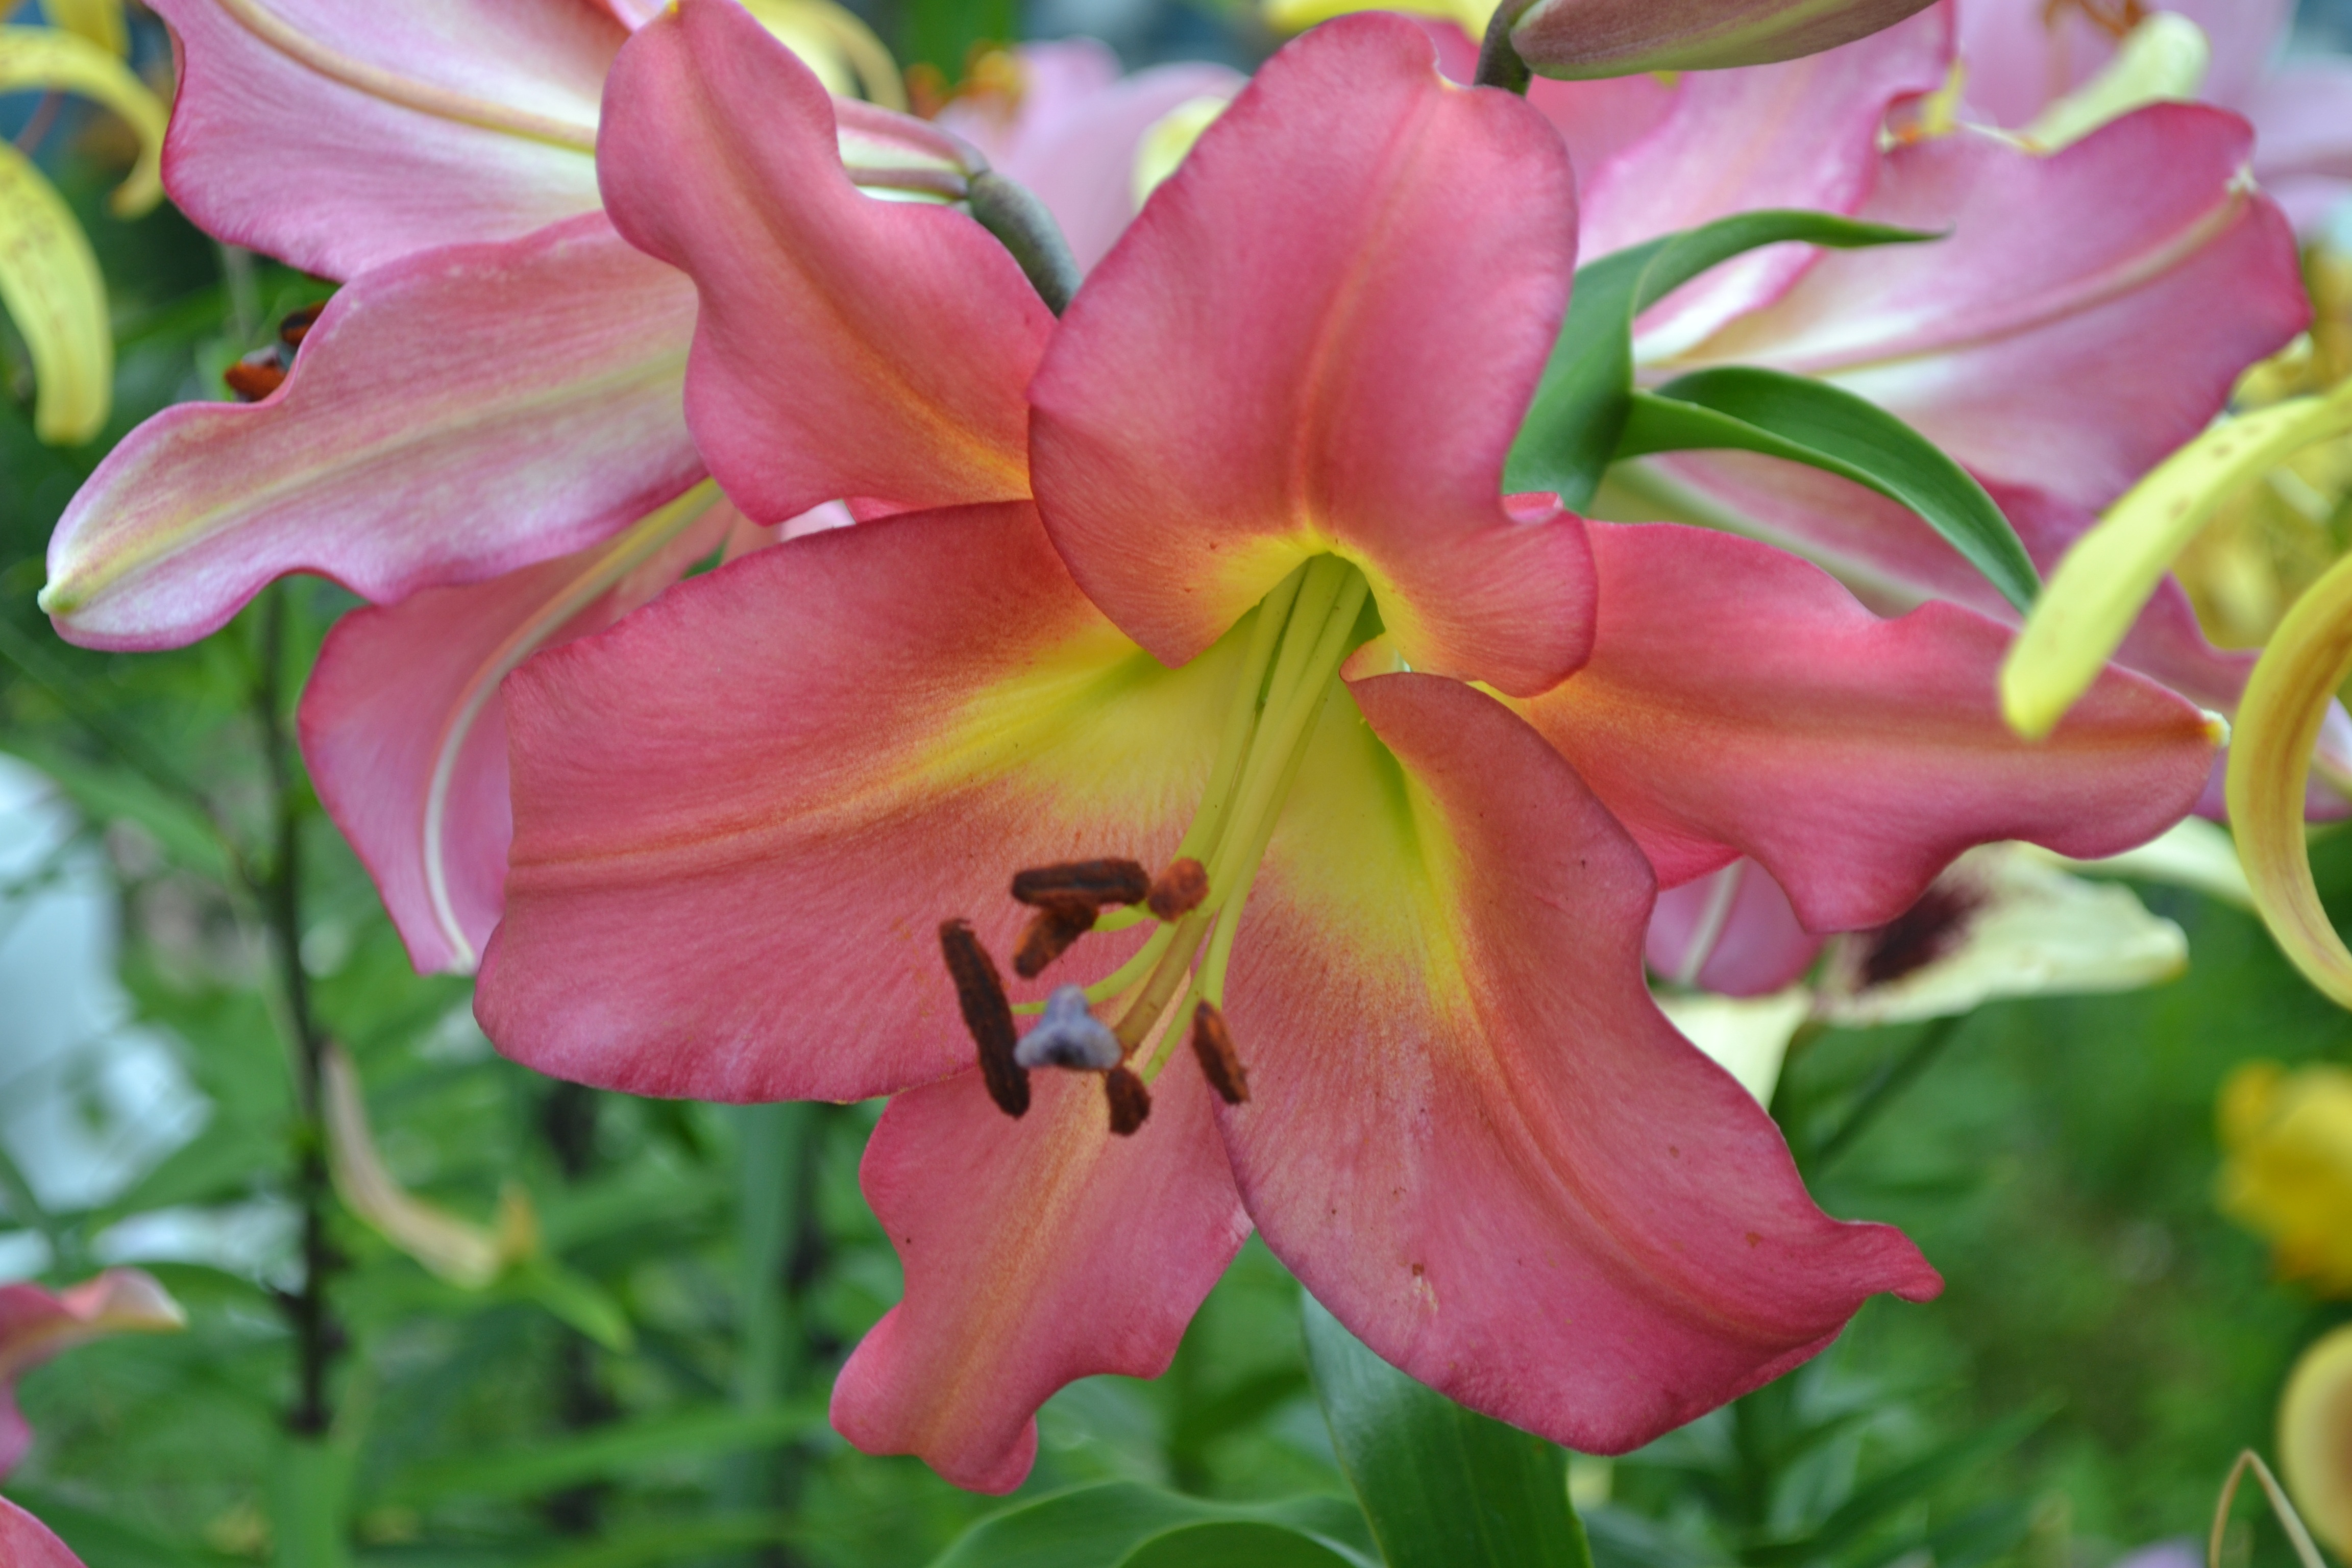
plant, flower, petal, botany, pink, flora, leaves, lily, daylily, stamens, macro photography, flowering plant, land plant